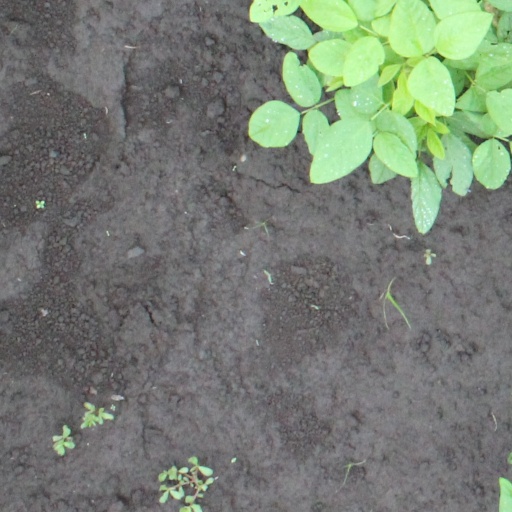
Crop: soybean